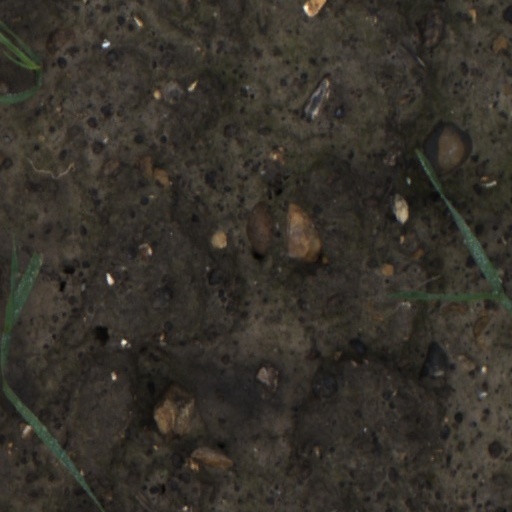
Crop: wheat